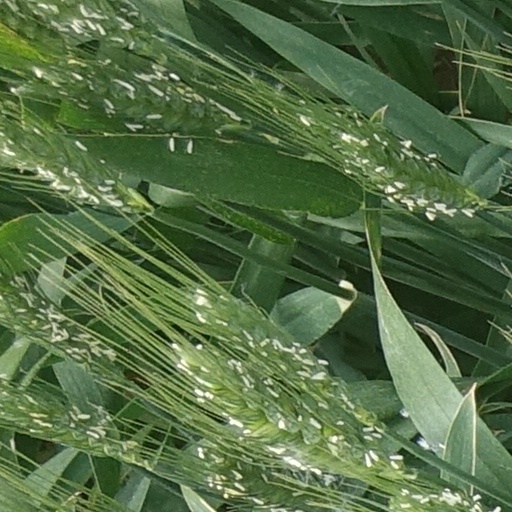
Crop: wheat